Siege of Cuddalore

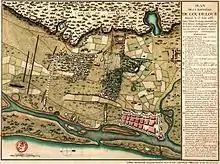
Map in French of the battle ground Cuddalore, 13 June 1783.

The siege of Cuddalore was a siege attempt by British troops against a combined French and Mysorean garrison at the fortress of Cuddalore in the Second Anglo-Mysore War. The siege ended when news arrived of a preliminary peace treaty between France and Britain.